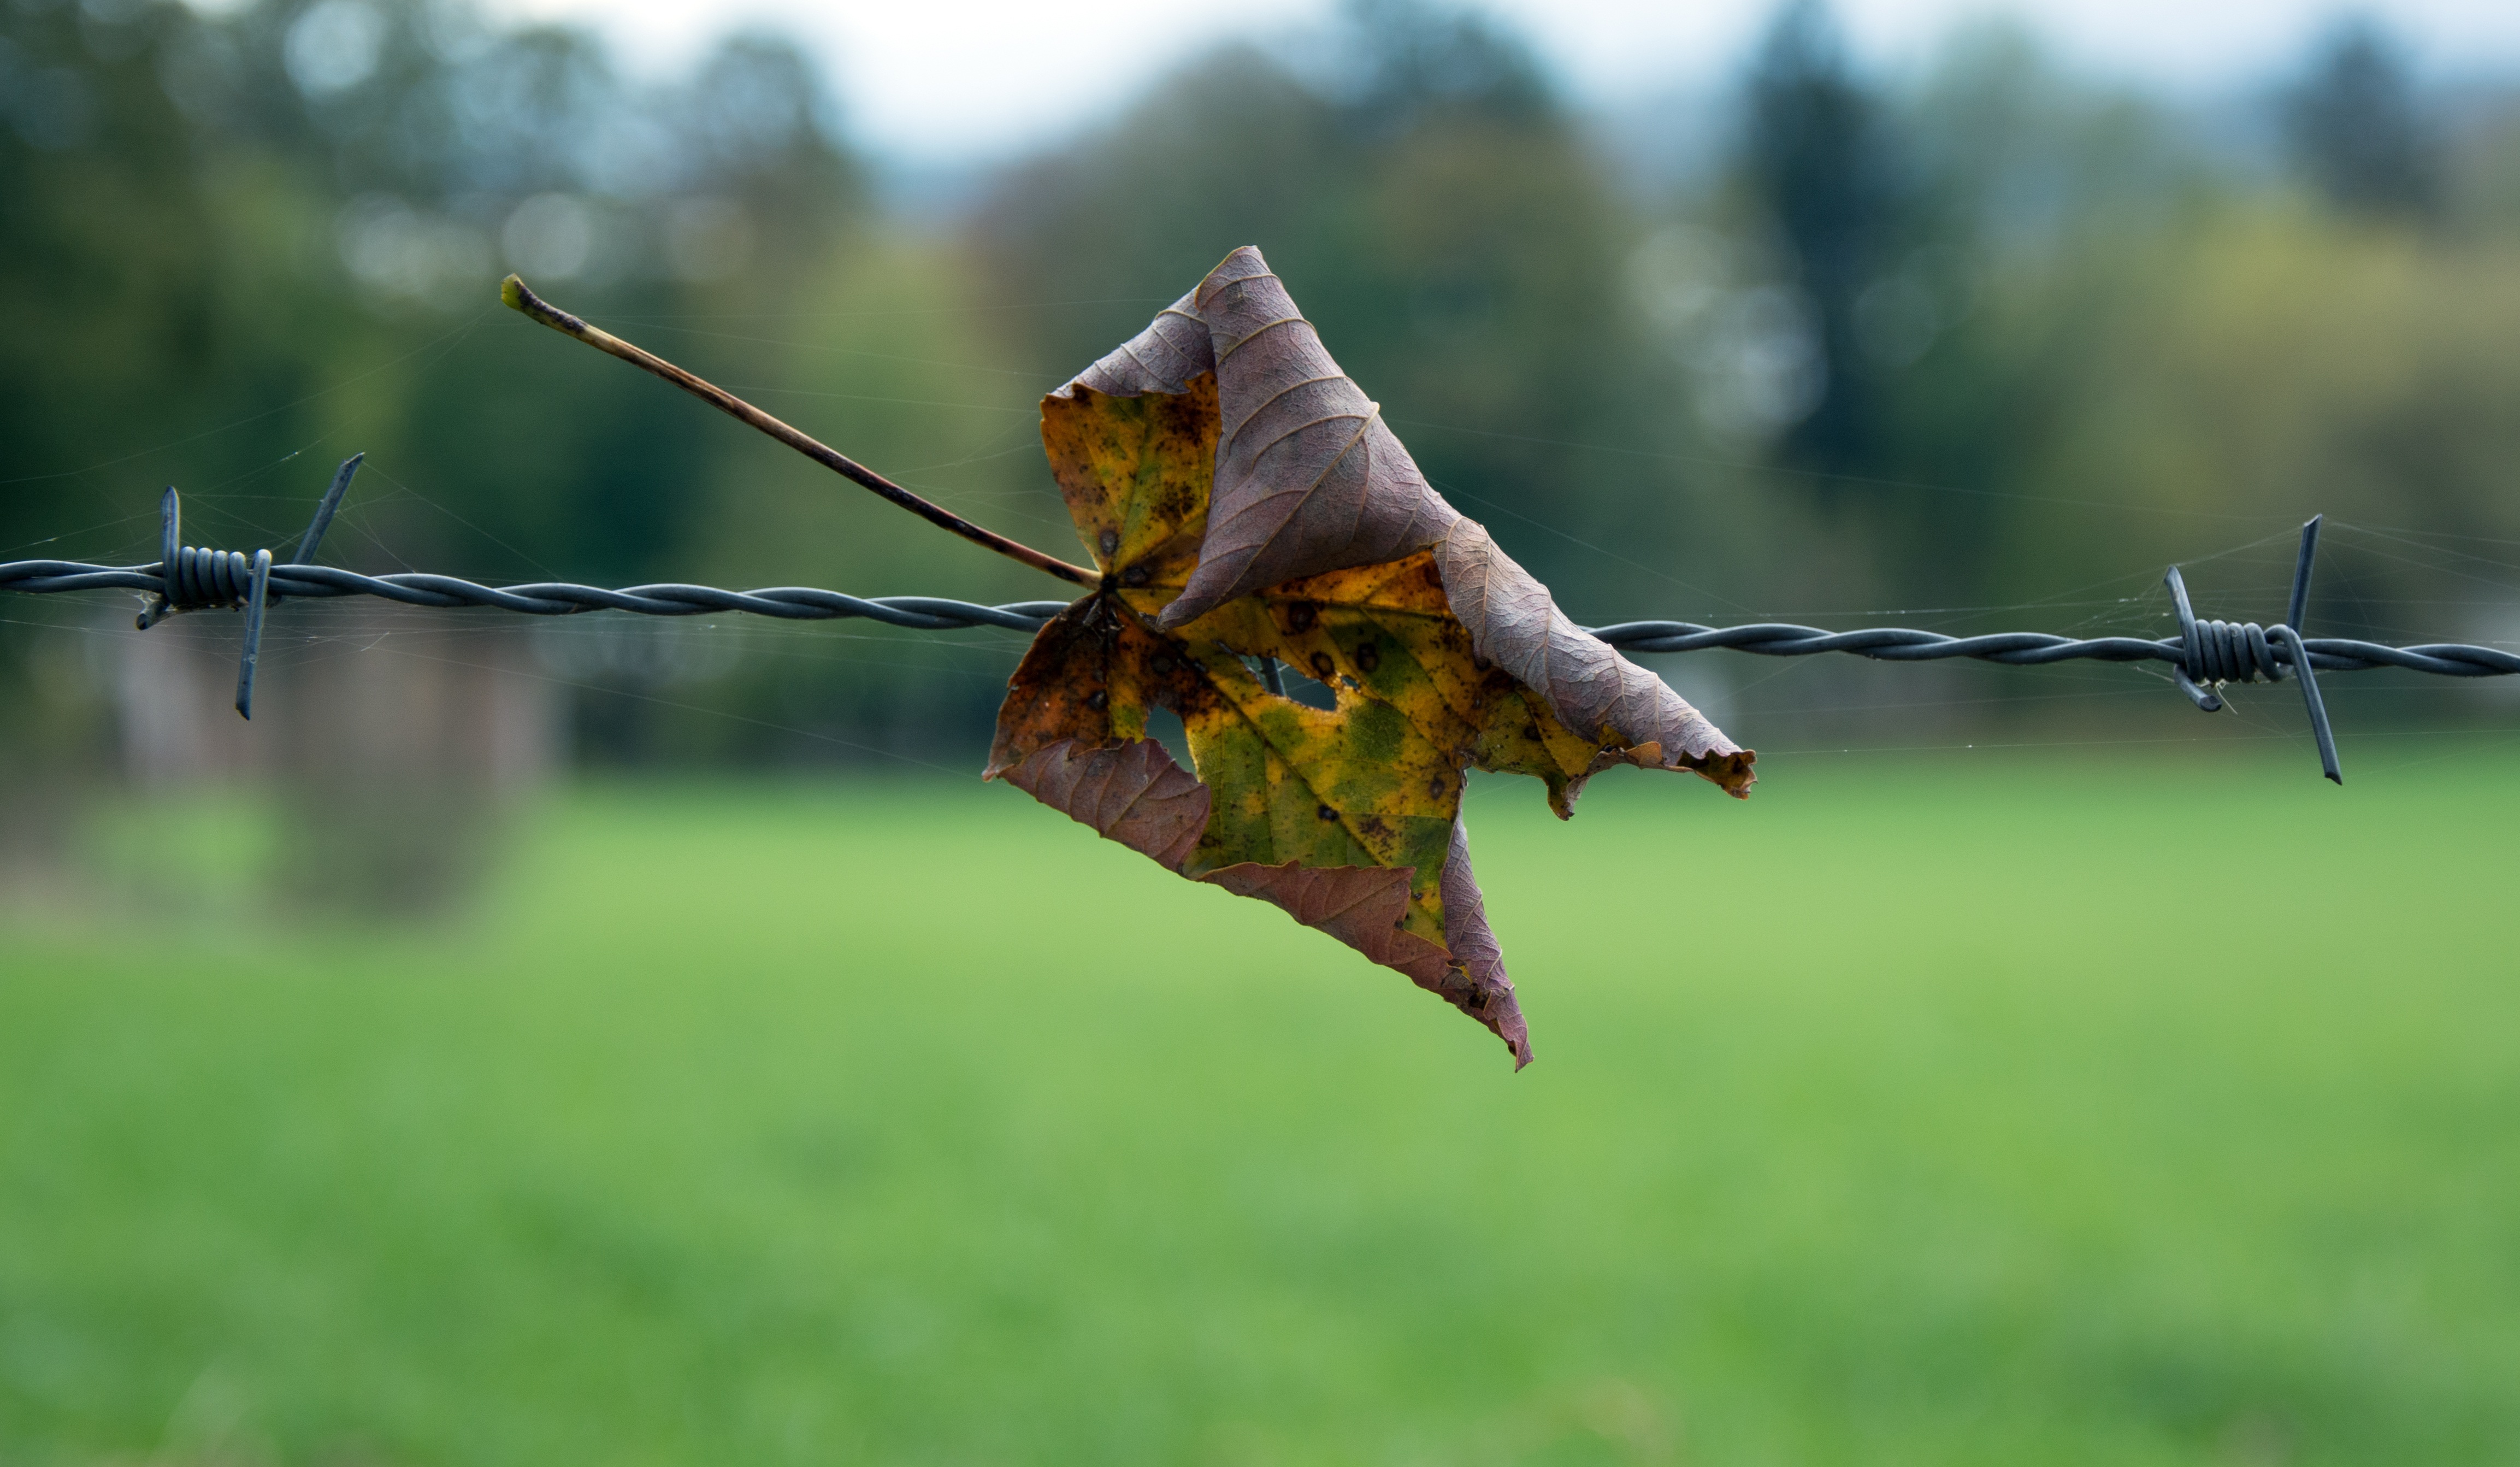
tree, nature, grass, branch, bird, wing, barbed wire, lawn, leaf, wire, wildlife, green, autumn, hummingbird, close, flora, fauna, wiring, pointed, macro photography, rotated, perching bird, accipitriformes